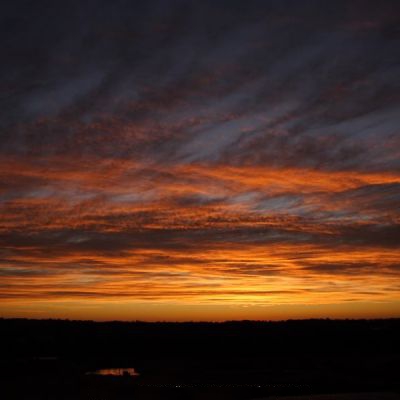
Cloud type: Altostratus (As)